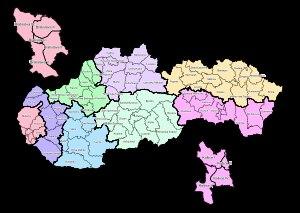
Un district est une unité administrative de la Slovaquie, inférieure à une région et supérieure à une commune.
L’organisation territoriale de la Slovaquie repose depuis 1996 sur huit régions et 79 districts. Eurostat définit une nomenclature d'unités territoriales statistiques pour la Slovaquie. Elle ne définit cependant pas de premier niveau statistique lequel recouvre la totalité du territoire slovaque.